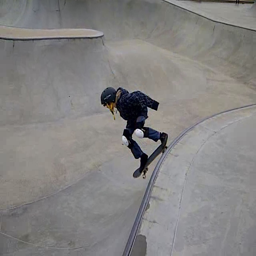
A young person skateboarding down a concrete ramp.
Skateboarder in all black gear on a concrete course.
A skateboarder riding down the wall at a skateboard park.
The skateboarder is practicing his moves on the ramp.
A person riding on a skateboard down a ramp.